Tourville-les-Ifs

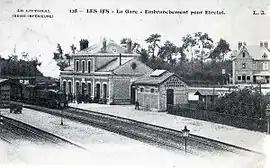
The railway station in Les Ifs

Tourville-les-Ifs is a commune in the Seine-Maritime department in the Normandy region in northern France.